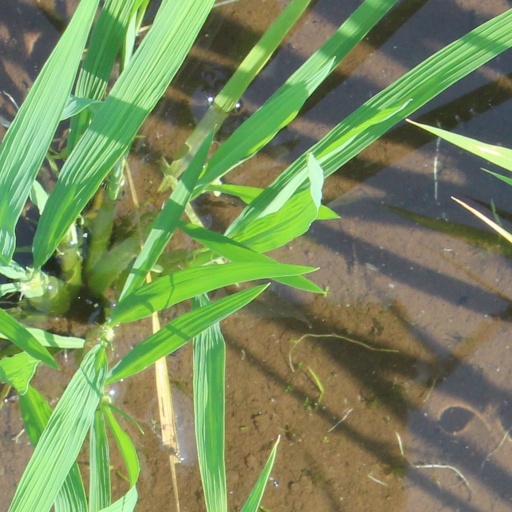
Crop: rice